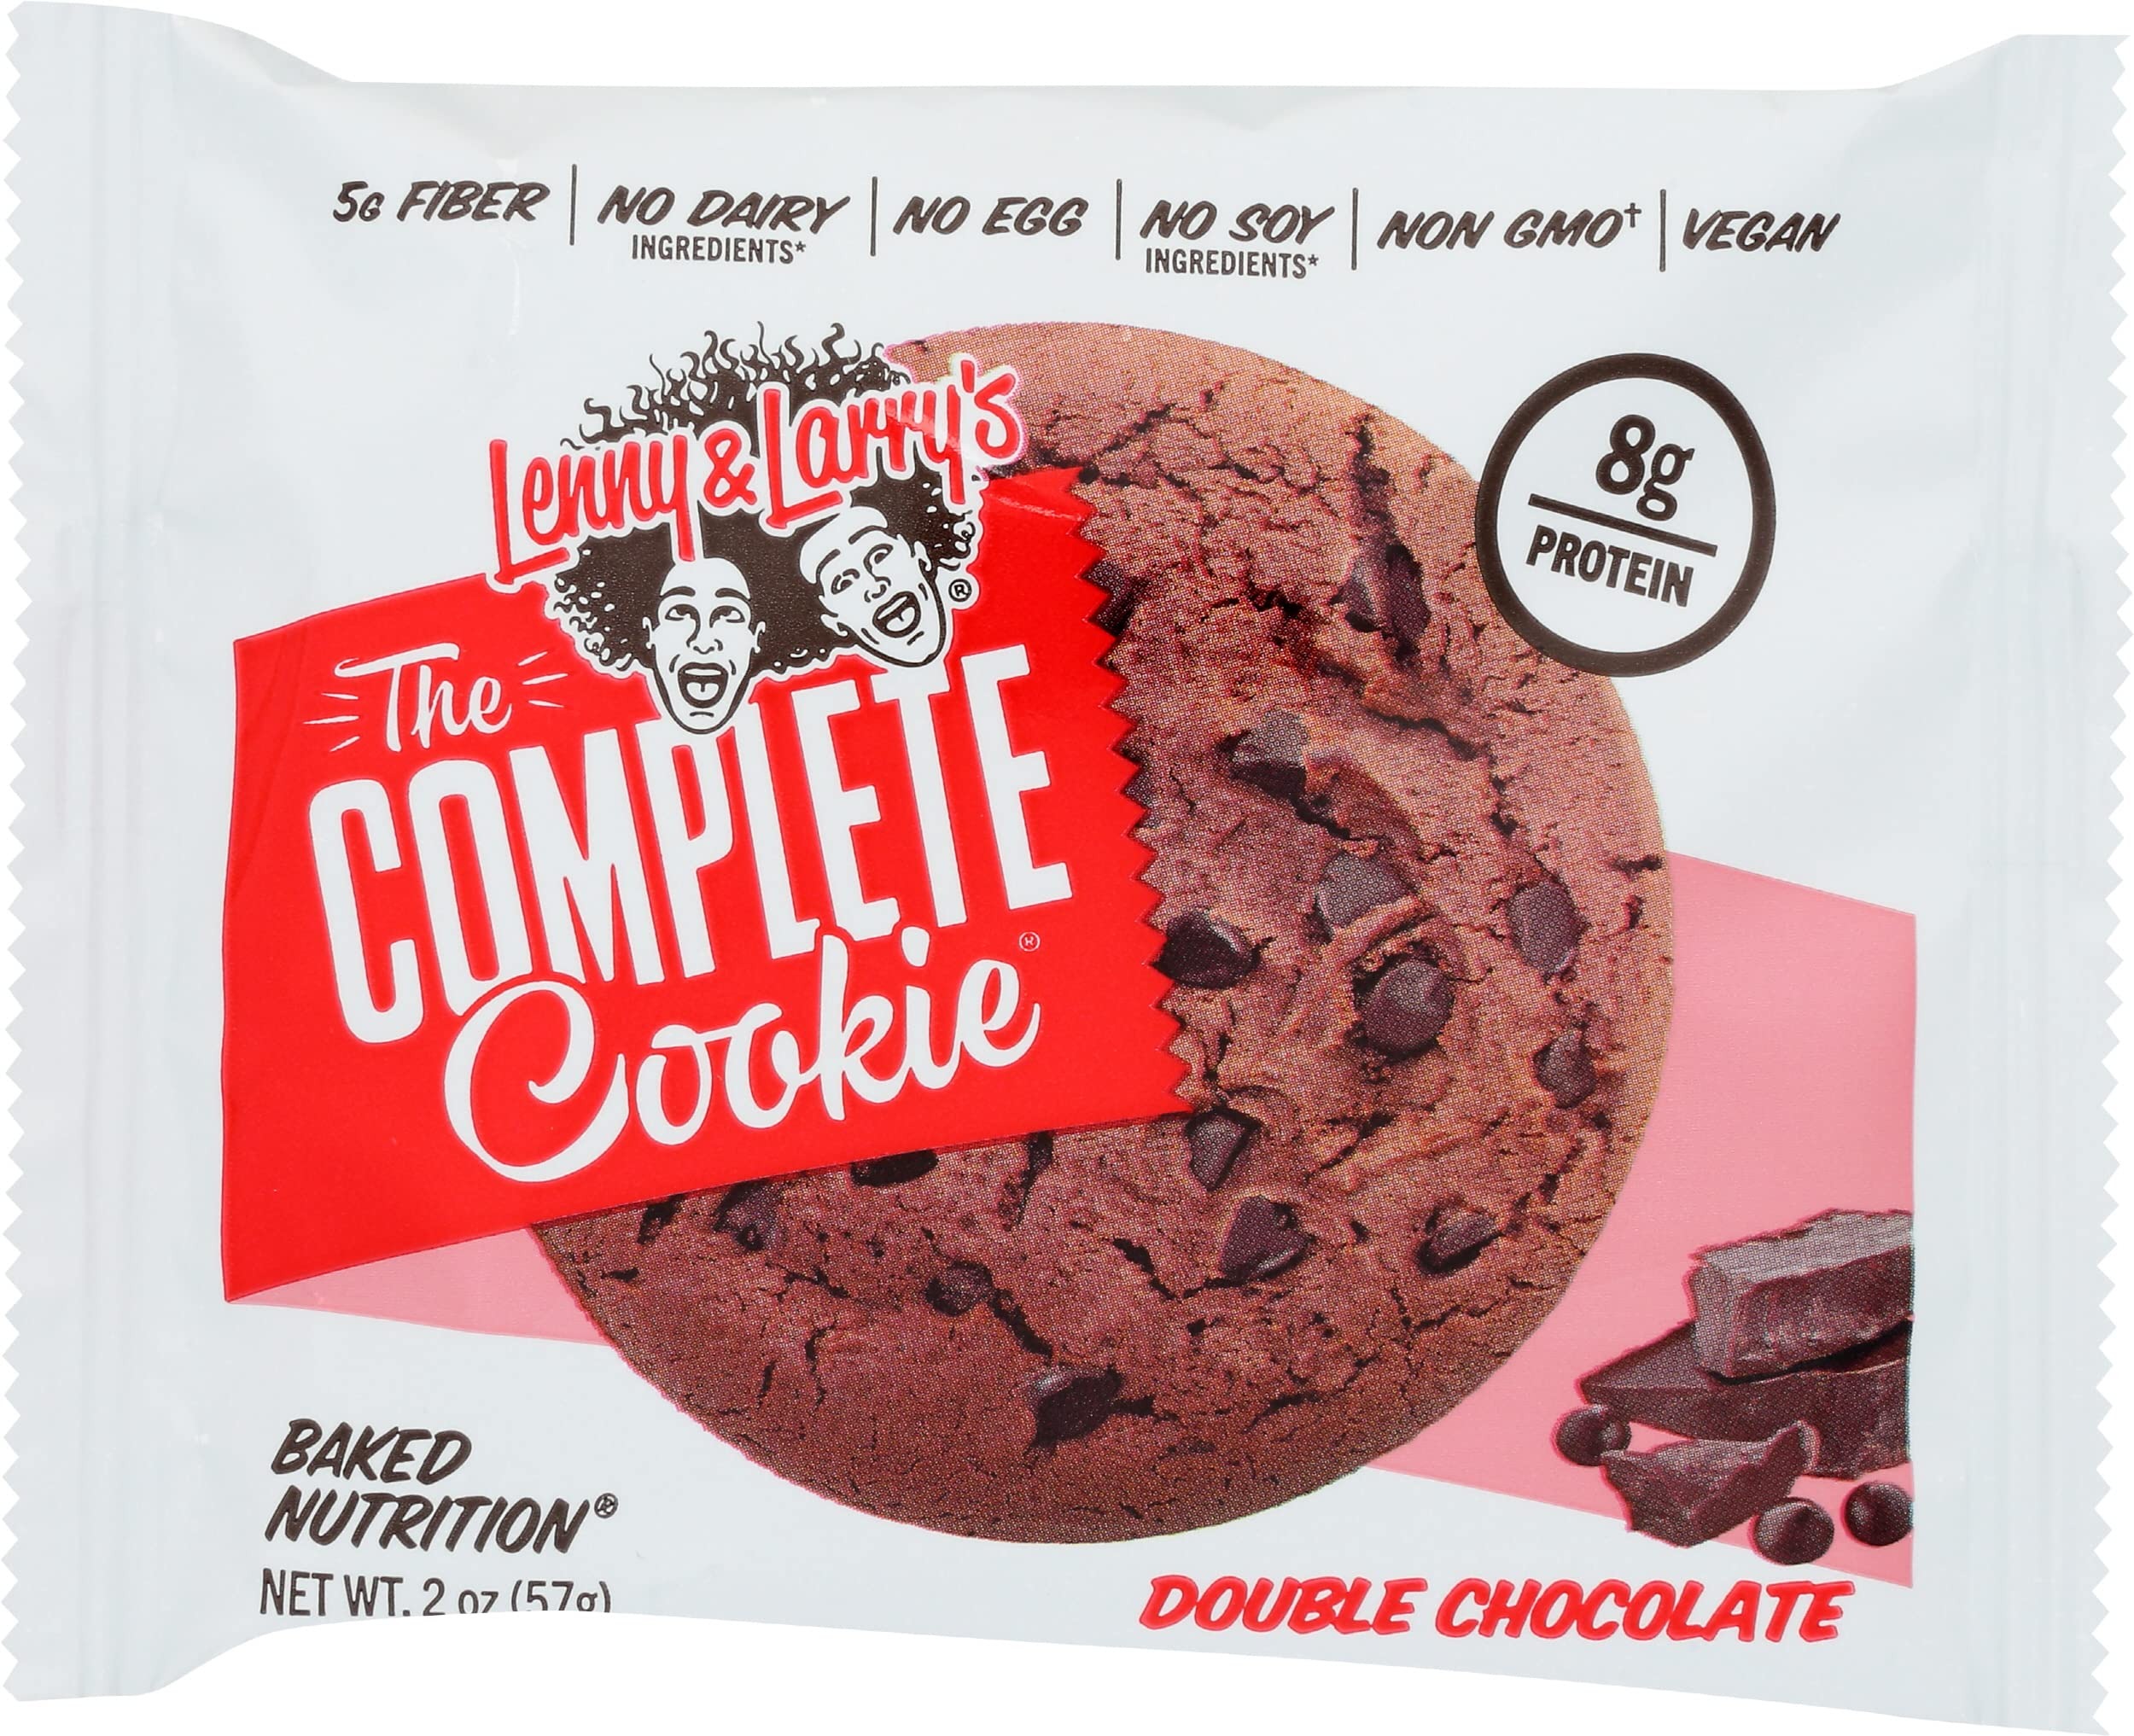
Item Name: Lenny & Larry's Double Chocolate Cookies, Non GMO, 2 Ounces (Pack Of 12)
Bullet Point: Lenny & Larry's Double Chocolate Cookies, Non GMO, 2 Ounces (Pack Of 12)
Value: 24.0
Unit: Ounce

Price: 37.14